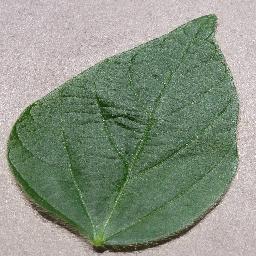
Label: Soybean___healthy